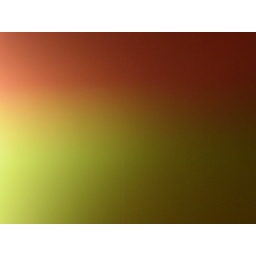
Brownish colored paper over green colord paper blurred together.